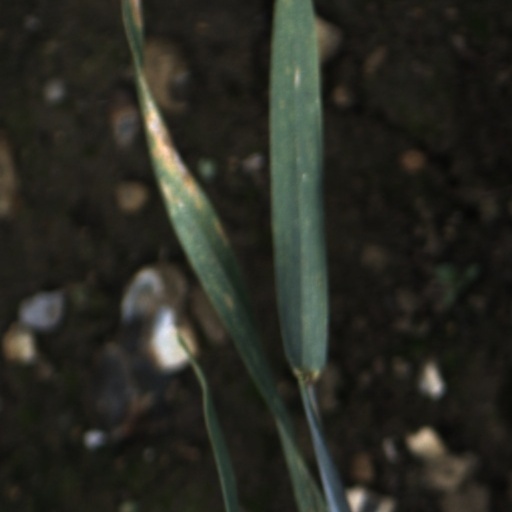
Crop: wheat